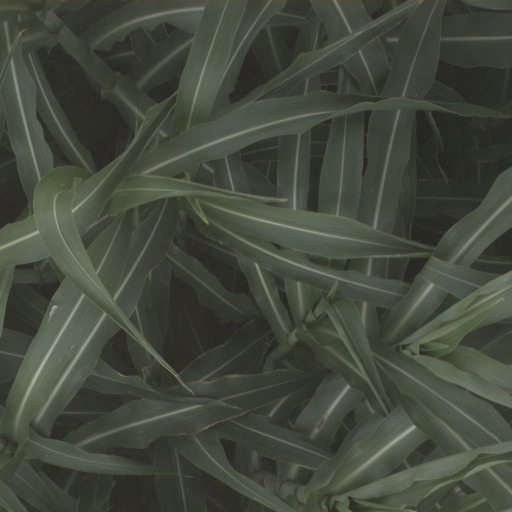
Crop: sorghum